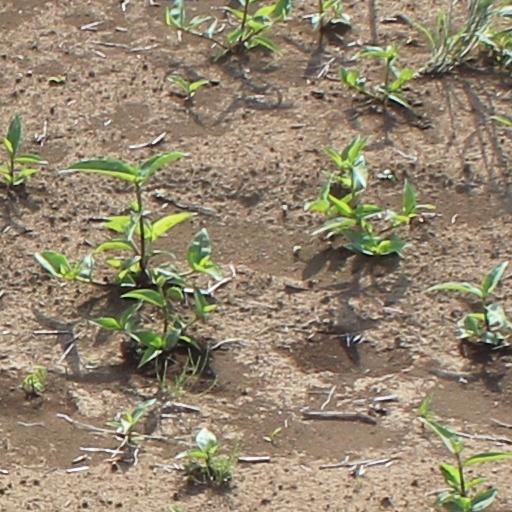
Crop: wheat